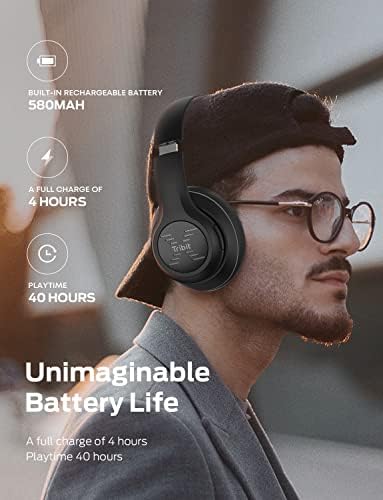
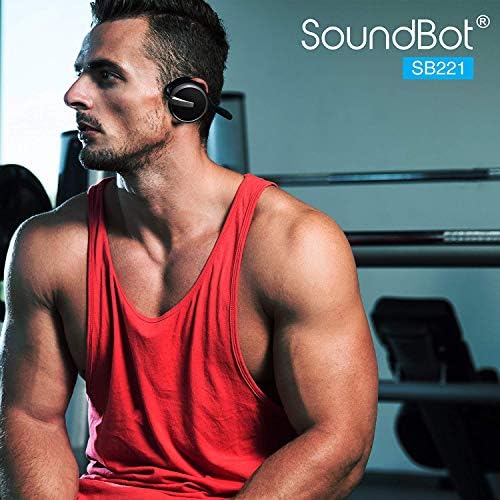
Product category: headphones
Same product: no